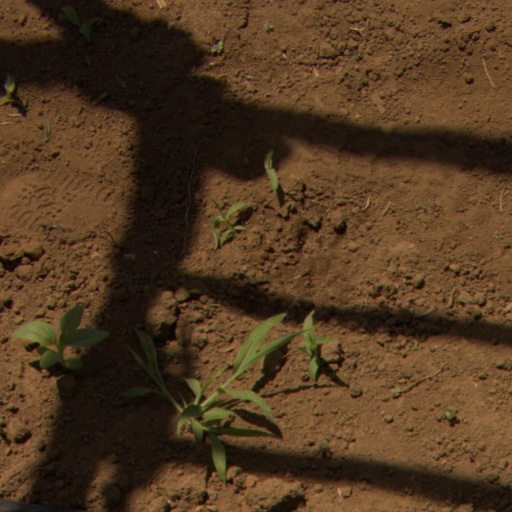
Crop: Jerusalem artichoke